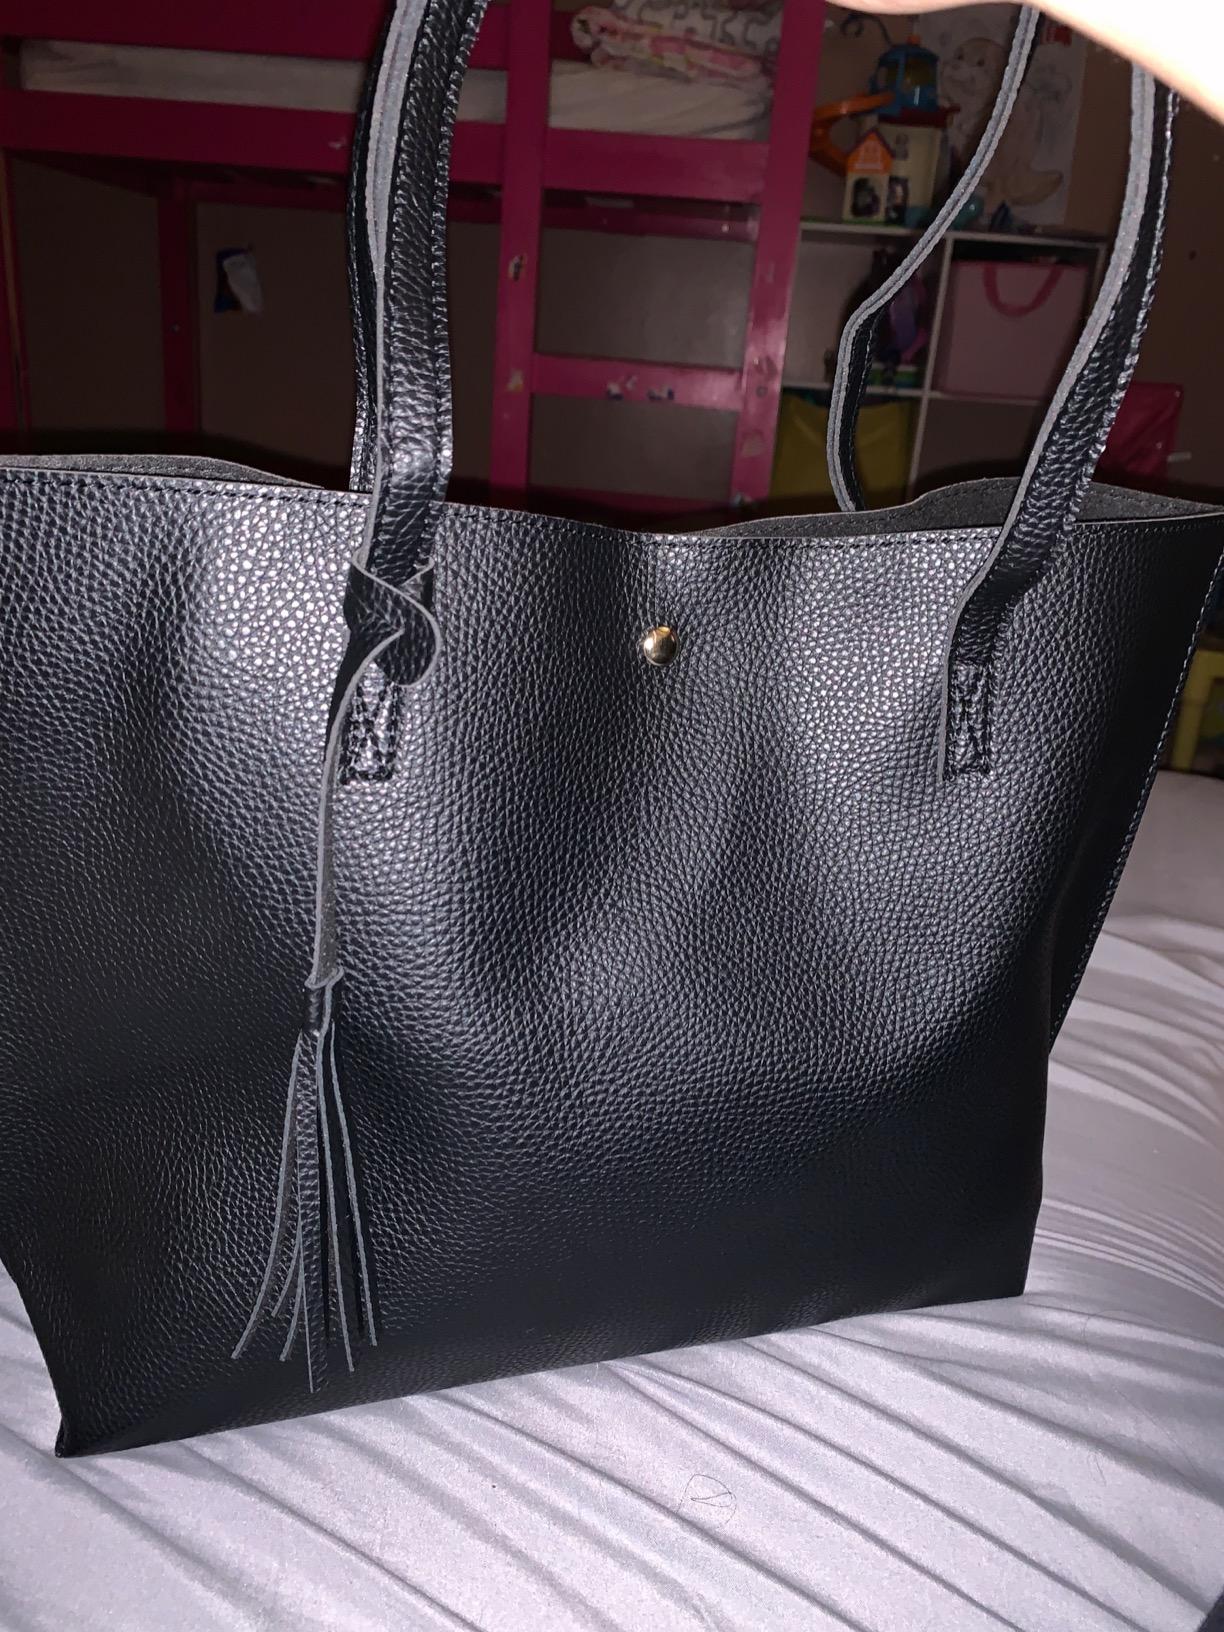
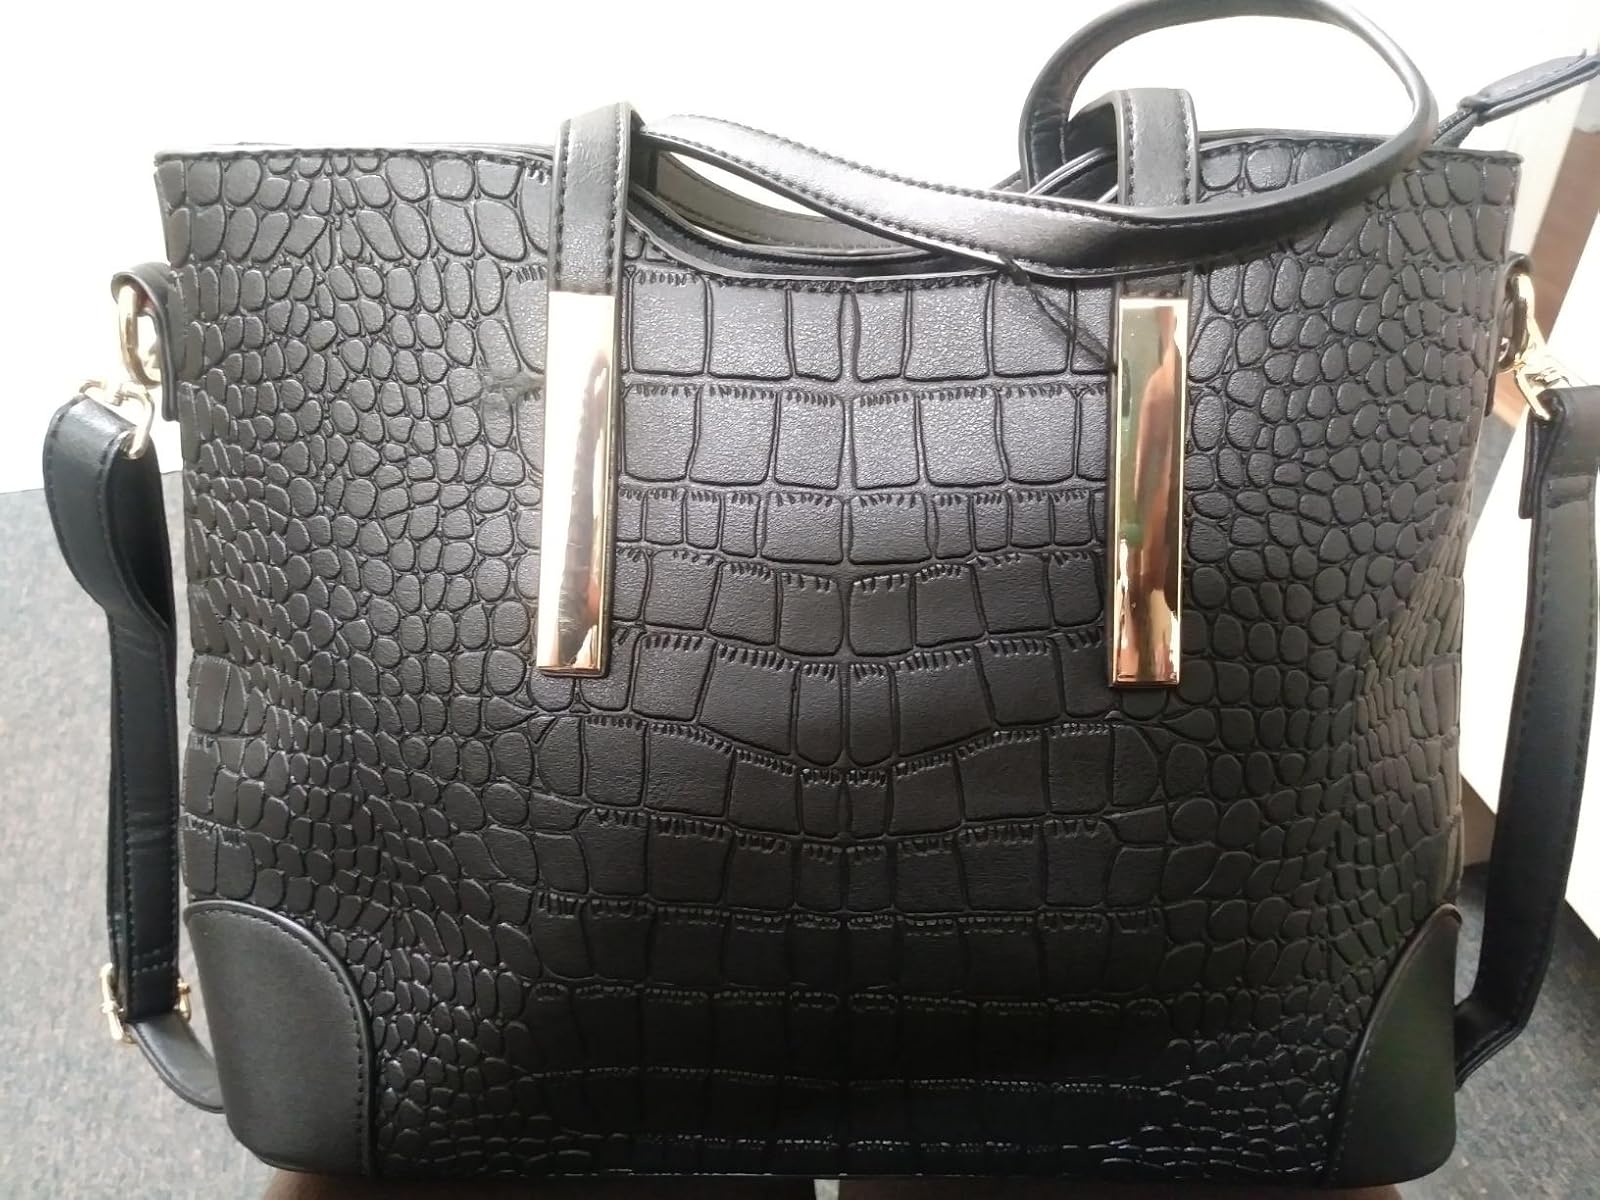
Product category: accessories_handbag
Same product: no